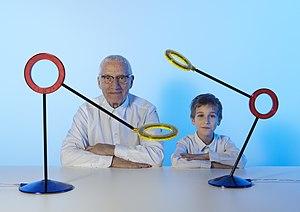
Alessandro Mendini est un architecte et designer italien, né le 16 août 1931 à Milan et mort le 18 février 2019 dans la même ville.